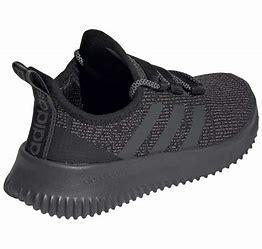
Brand: Adidas
Model: Kaptir